James Drummond, 4th Earl of Perth

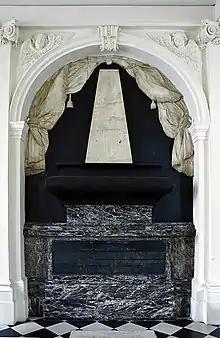
Monument for the brain of King James II & VII in Paris

He joined the exiled King at St Germain, by whom he was, on 19 August 1696, appointed Governor to the young Prince of Wales, and by whose testamentary directions he was, before 17 October 1701, created by King James III and VIII, Duke of Perth, Marquess of Drummond, Earl of Stobhall, Viscount Cargill, and Baron Concraig, all proclaimed as in the Peerage of Scotland (but in reality in the Jacobite peerage), with remainder to his heirs-male whatsoever. In 1701 he was recognised as a Duke in France by King Louis XIV.